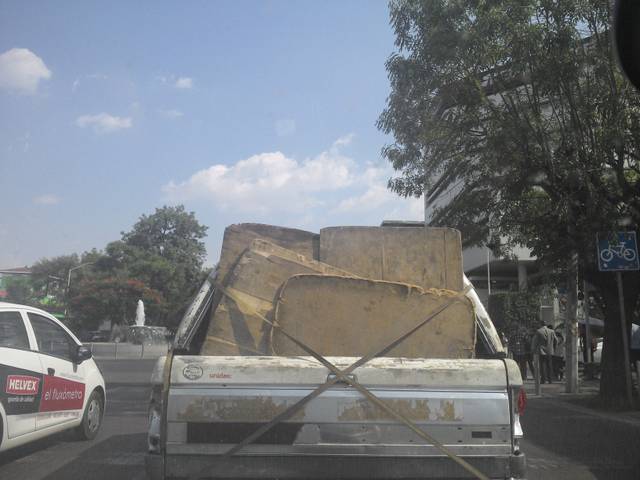
Region: Mexico
Coordinates: 20.672, -103.369